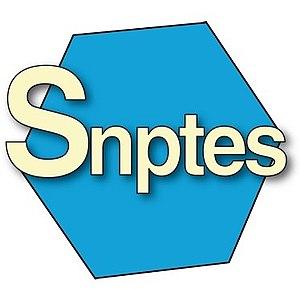
Logo du SNPTES, depuis mai 2014
Le Syndicat national des personnels titulaires et contractuels de l'éducation nationale, de l'enseignement supérieur, de la recherche et de la culture est un syndicat créé en 1953 sous le nom «Syndicat National du Personnel Technique de l'Enseignement Supérieur».